Sierra Leone Brewery Limited

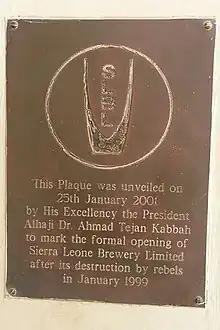
A brass plaque recording the reopening of the Sierra Leone Brewery by Ahmad Tejan Kabbah after the destruction of the brewery by rebels in the civil war.

In 2006 a program was started to encourage local farmers to grow sorghum as part of a local sourcing drive.